Irish Americans

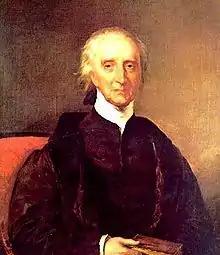
Charles Carroll, the sole Catholic signer of the U.S. Declaration of Independence, was the descendant of Irish nobility in County Tipperary. Signers Matthew Thornton, George Taylor were born in Ireland and were "Ulster" Scots, while Thomas Lynch Jr., for example, was Protestant; he was of Irish ancestry and retained a strong Irish identity.

Irish immigrants of this period participated in significant numbers in the American Revolution, leading one British Army officer to testify at the House of Commons that "half the rebels (referring to soldiers in the Continental Army) were from Ireland and that half of them spoke Irish." Irish Americans - Charles Carroll, Daniel Carroll, Thomas Lynch Jr., James Duane, Cornelius Harnett, and several more signed the foundational documents of the United States—the Declaration of Independence and the Constitution—and, beginning with Andrew Jackson, served as president.